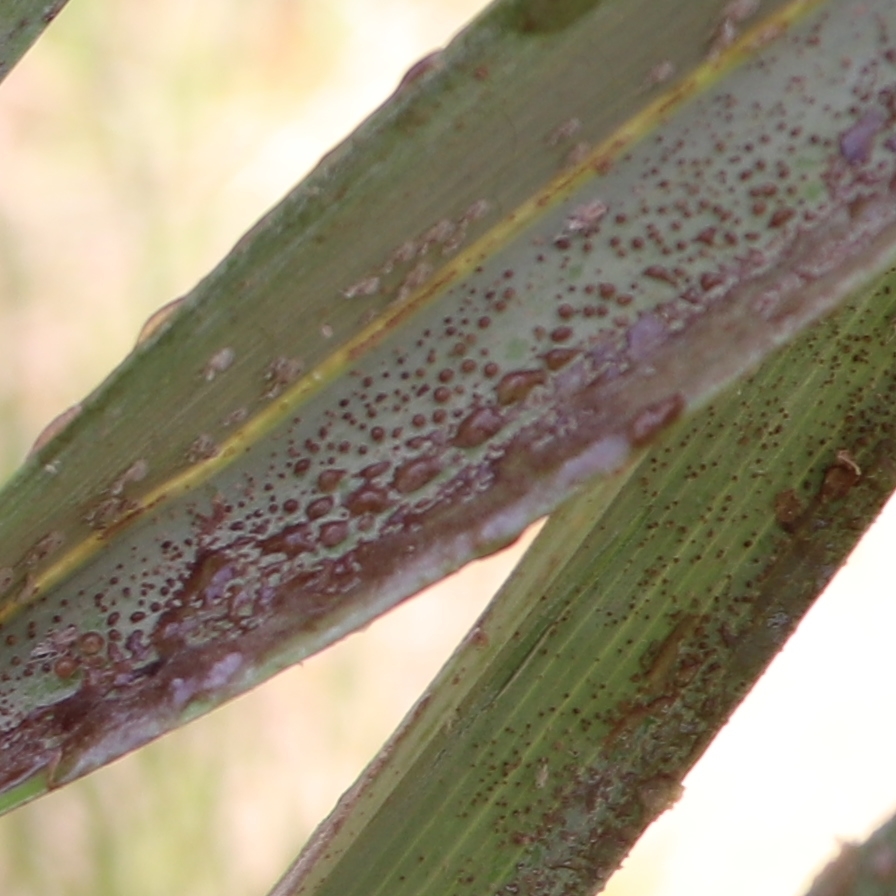
Label: Dubas